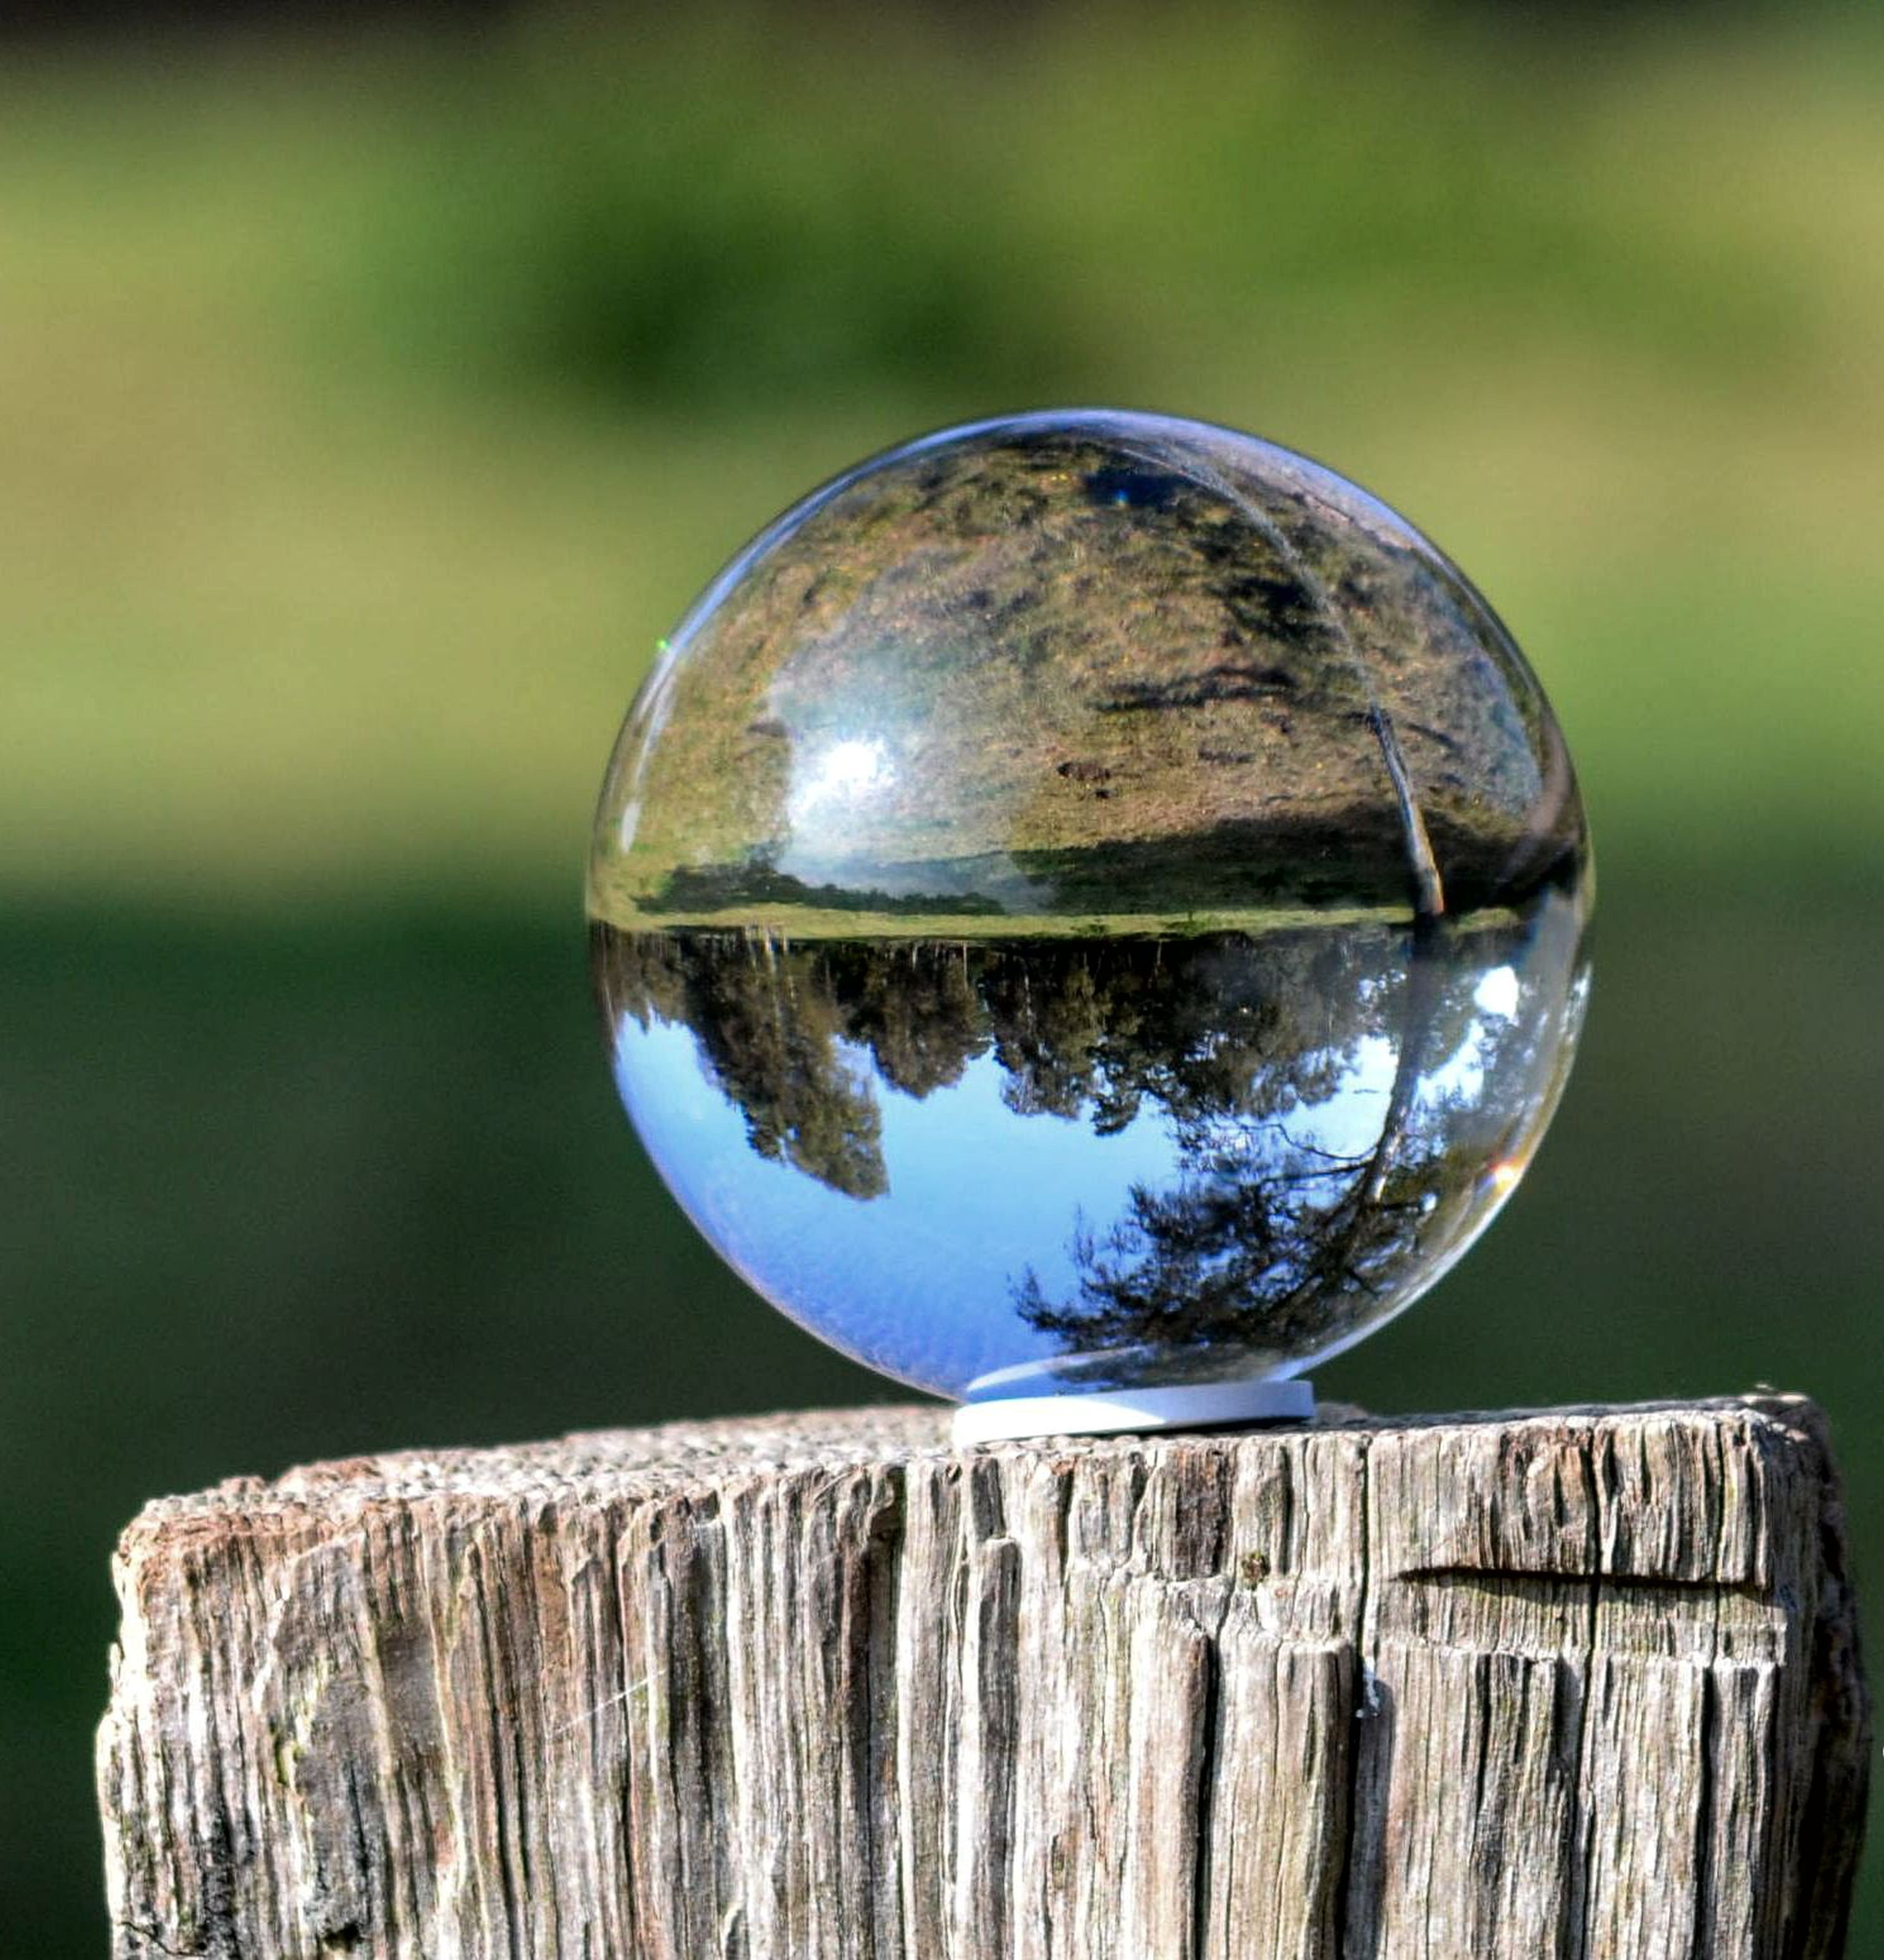
water, nature, photography, glass, photo, green, reflection, blue, material, close up, jewellery, silver, ball, sphere, crystal, shape, macro photography, ball photo, fashion accessory